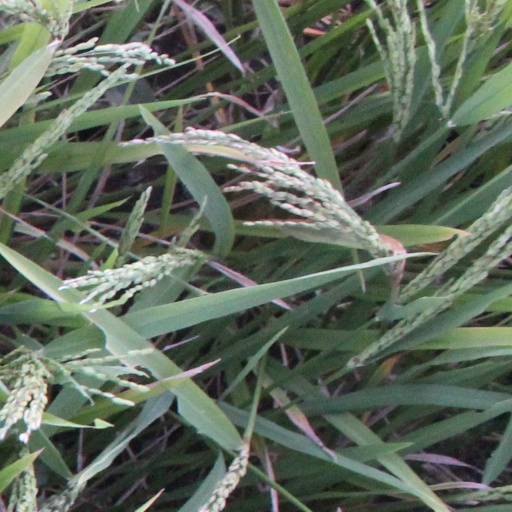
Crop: rice